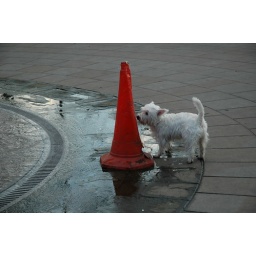
wet dog + orange cone = our entertainment during a rest in the park